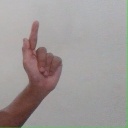
अक्षर: ळ